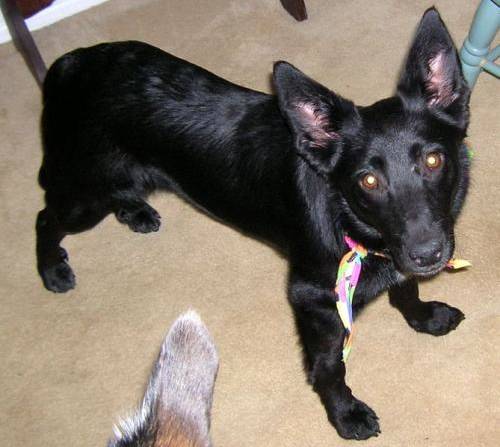
Label: dog